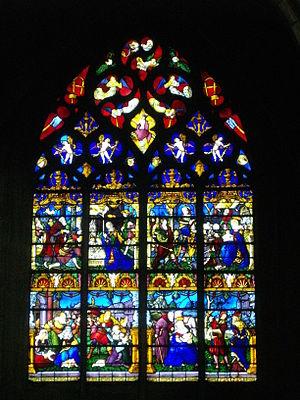
Vitrail de la collégiale Notre-Dame-en-Vaux à Châlons-en-Champagne (Marne, France)